2016 southern Taiwan earthquake

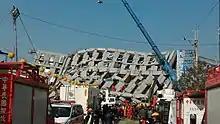
The collapsed 17-story Weiguan Jinlong residential building at in Yongkang District, Tainan.

The Ministry of the Interior immediately set up the Central Emergency Operation Center (CEOC) shortly after 4 a.m. once the earthquake had occurred. From the CEOC, President Ma Ying-jeou coordinated the rescue efforts and is expected to head to Tainan. Tainan Mayor William Lai also set up emergency response minutes after the quake. Premier Chang San-cheng has cancelled his original itinerary and is expected to head to Tainan as well. The Ministry of Health and Welfare had launched six regional emergency operation centers. The last survivors, a woman and her niece, were found 60 hours after the earthquake.